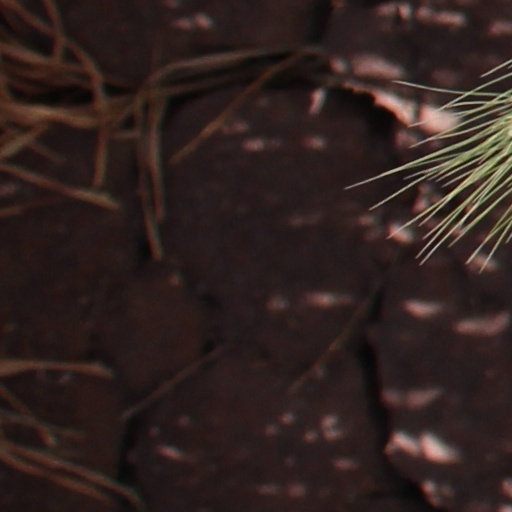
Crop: wheat